Snyder's Shipyard

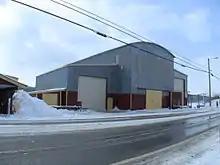
Snyder's Shipyard

Snyder's Shipyard Ltd. is a boatbuilding company located in Dayspring, Lunenburg County, Nova Scotia. The company is known to have built and repaired over 220 boats and vessels, most notable being the Bluenose II schooner and Theodore Too.